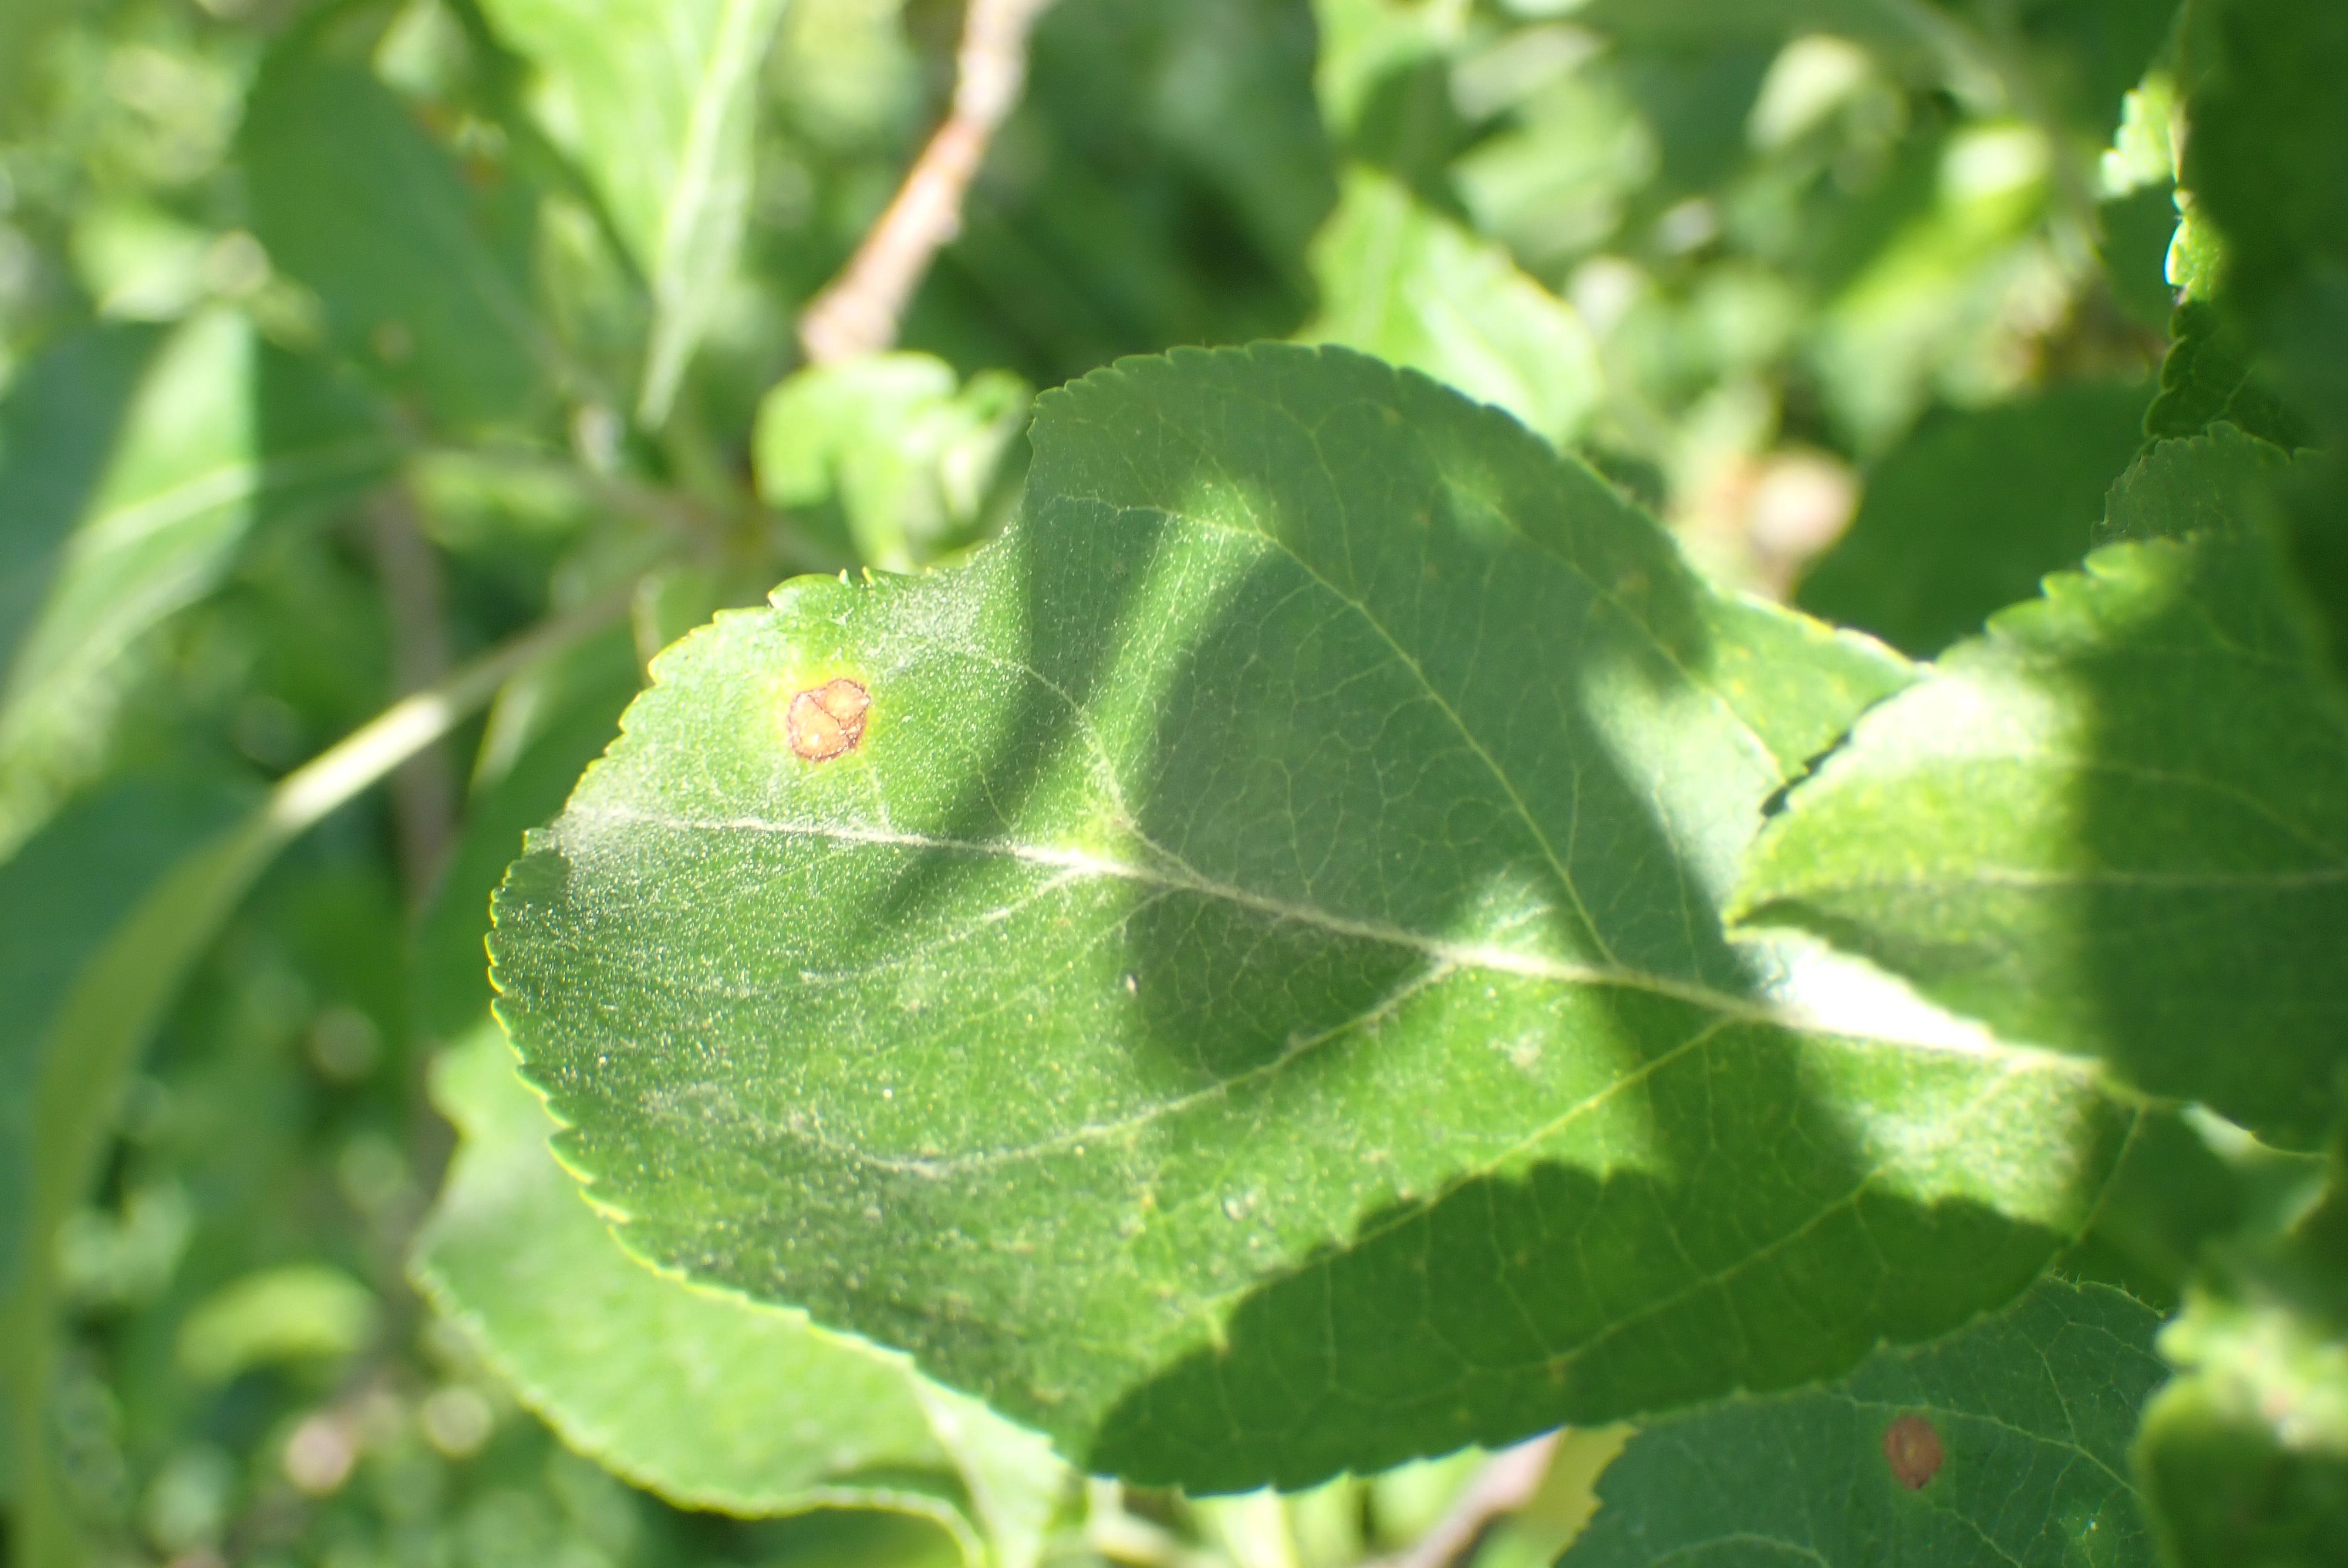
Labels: frog_eye_leaf_spot